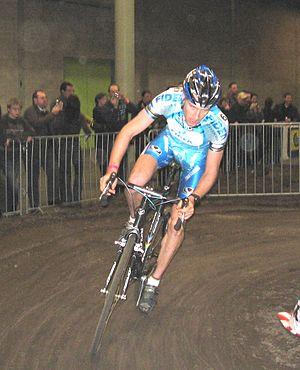
L'équipe cycliste Telenet-Fidea est une équipe de cyclisme professionnelle créée en 2000 et spécialisée dans le cyclo-cross.